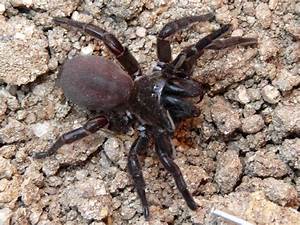
Label: ragno